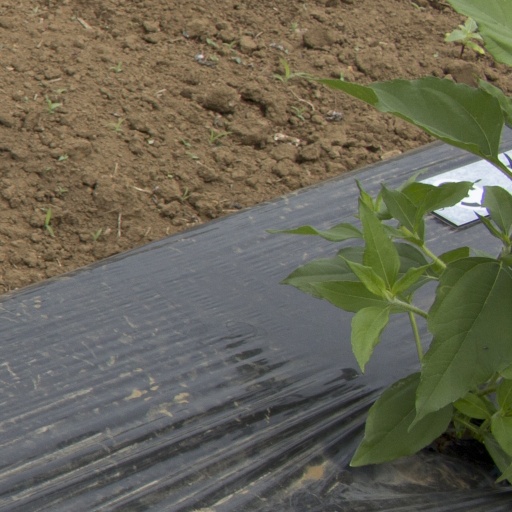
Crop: Jerusalem artichoke